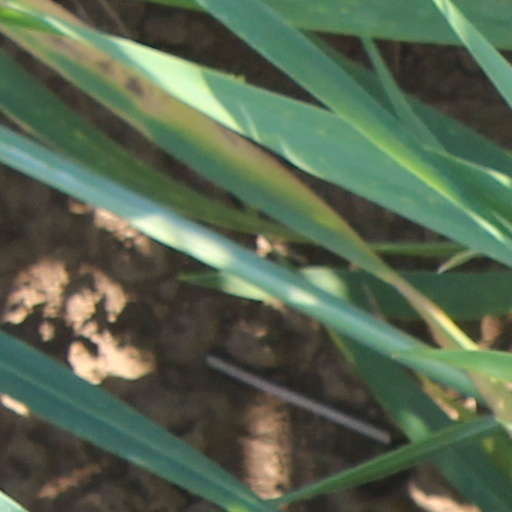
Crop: wheat